Panhandle (film)

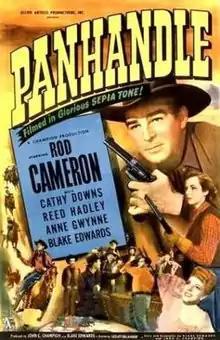

Panhandle is a 1948 Western film directed by Lesley Selander and starring Rod Cameron. This Western marked the writing and producing debuts of Blake Edwards and John C. Champion. Champion later reworked the story as the 1966 Audie Murphy western, "The Texican". The team of Edwards, Champion, Selander, and star Rod Cameron reteamed for the 1949 western "Stampede". Edwards later produced the police drama "City Detective" starring Cameron. The series was the first syndicated on television.